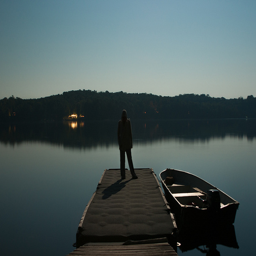
A man standing on the end of a pier next to a boat.
A person standing on a dock with a boat.
A person on a dock near a boat in the water.
someone stand  at the end of a dock with a small boat beside it
a person standing on a harbor next to a small boat